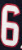
Number: 6